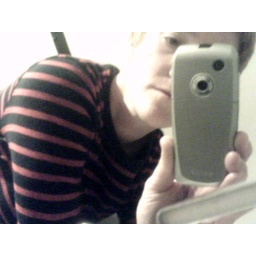
reflection from paper box in toilet cabin, gestuet renz